Tommy Hilfiger

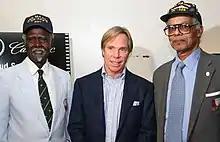
World War II veterans, Petty Officer 1st class Lorenzo A. DuFau, a former signalman, and Petty Officer 2nd class James W. Graham of , with Tommy Hilfiger during the screening of "Proud" at the Apollo Theater in 2005

In 1995, Hilfiger launched The Tommy Hilfiger Corporate Foundation. With an emphasis on health, educational and cultural programs, the organization supports charities that focus on at-risk American youth. In 1998 Hilfiger was one of several sponsors along with Moet and Chandon, Christie's Auction House, and "The Advocate" of the charity LIFEbeat – The Music Industry Fights AIDS. He is personally involved in charities and causes such as Autism Speaks and the MLK, Jr. National Memorial Project Foundation, and he has served on the board of directors for The Fresh Air Fund, a New York-based group that helps underprivileged children attend summer camp. The Fresh Air Fund's Camp Pioneer program was renamed Camp Tommy in 1999, in honor of Hilfiger's patronage.